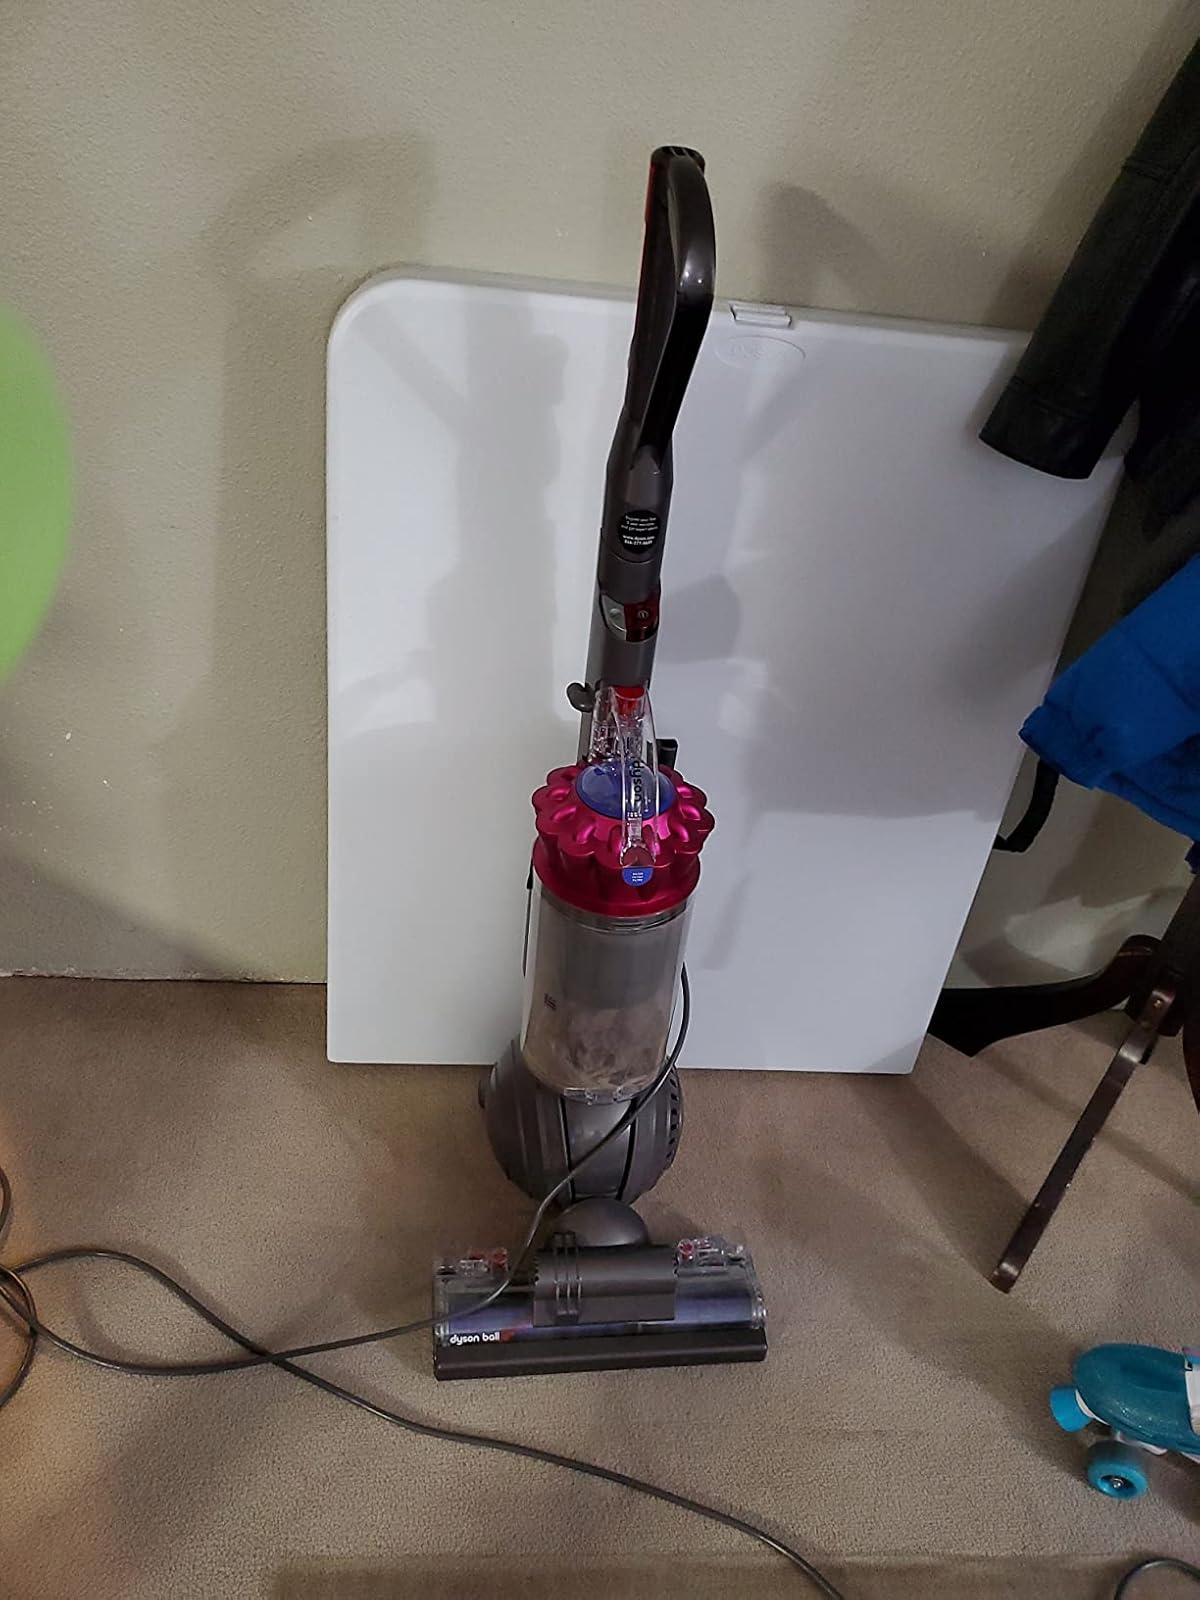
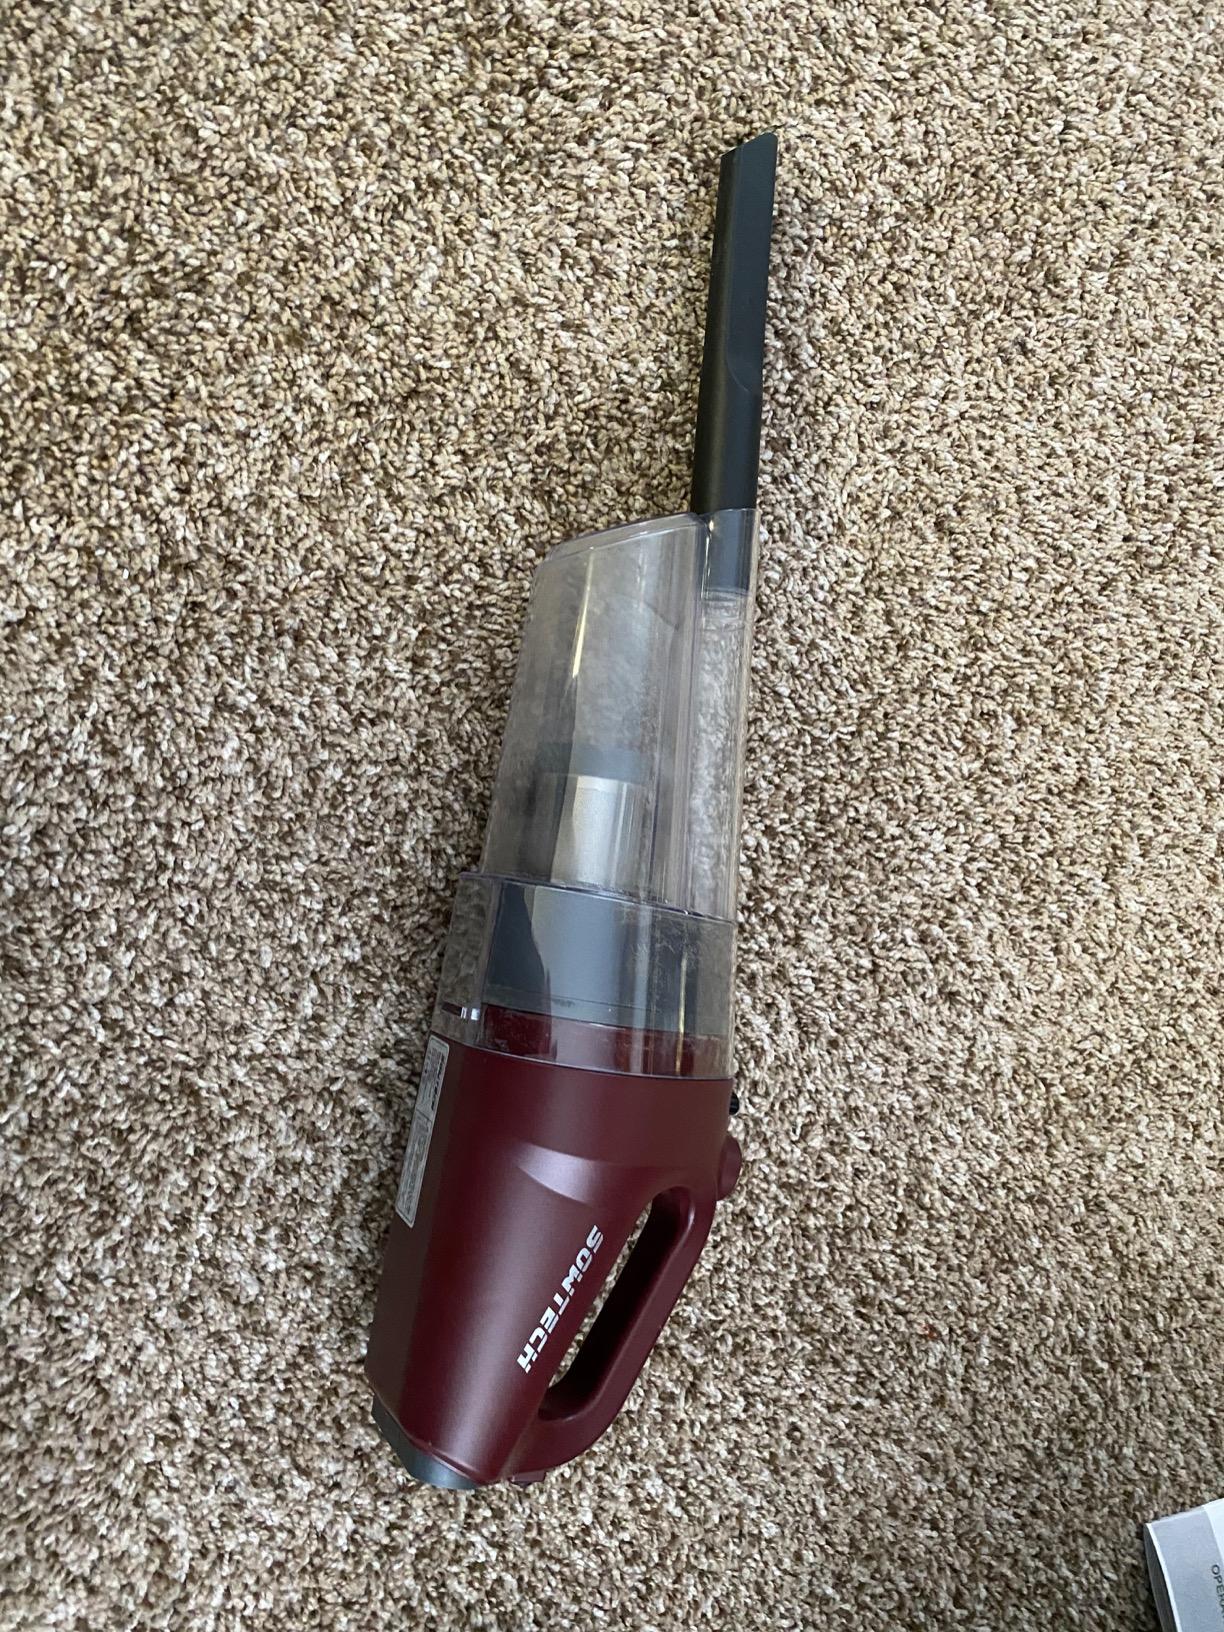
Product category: items_vacuum
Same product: no